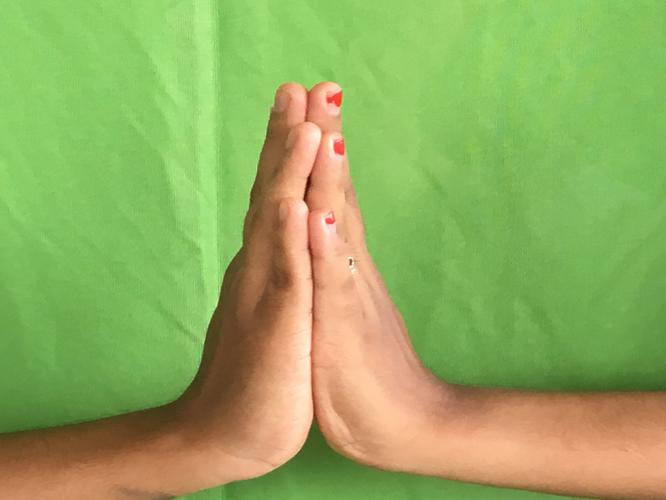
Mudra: Anjali
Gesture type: double_hand